Munich Harras station

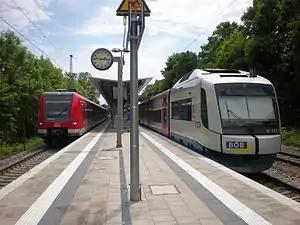

Munich Harras is a railway station in Munich, the state capital of Bavaria, Germany. It is located in the Harras area of the borough of Sendling. It serves as an important transportation hub for the borough, providing interchange between S-Bahn, U-Bahn, local bus services as well as limited regional railway services on the Bayerische Oberlandbahn main line. The S-Bahn station is located down the road from the U-Bahn station, necessitating a short walk along Albert-Roßhaupter-Straße. Both the U-Bahn station and the S-Bahn station have access for the disabled.